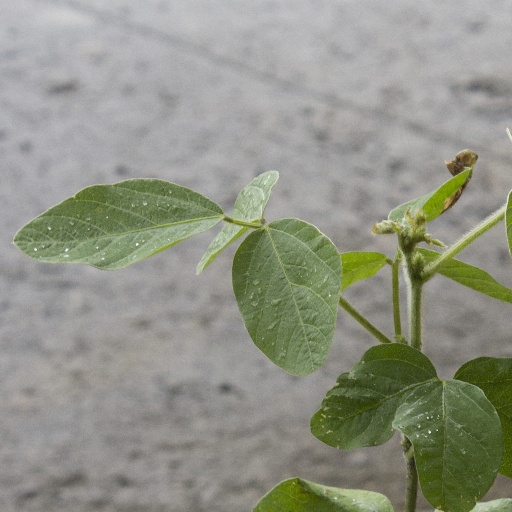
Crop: soybean